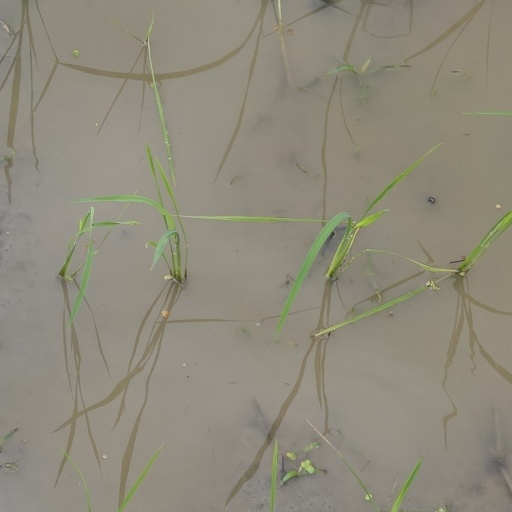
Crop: rice